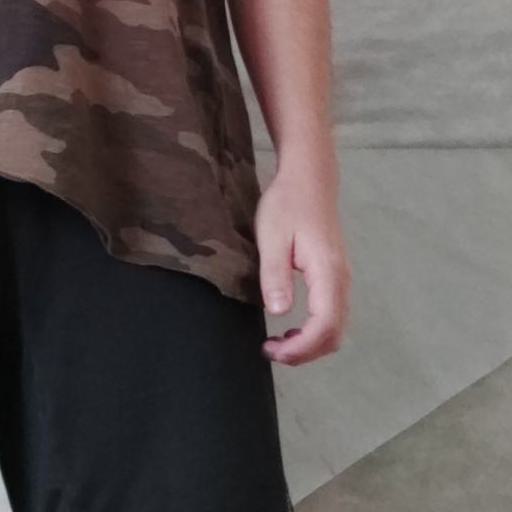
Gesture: no_gesture